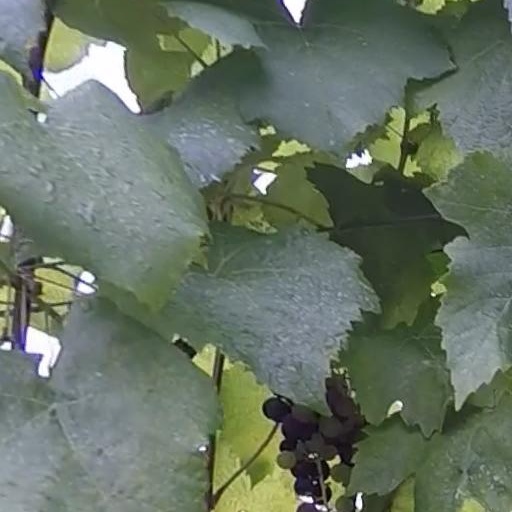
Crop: grape